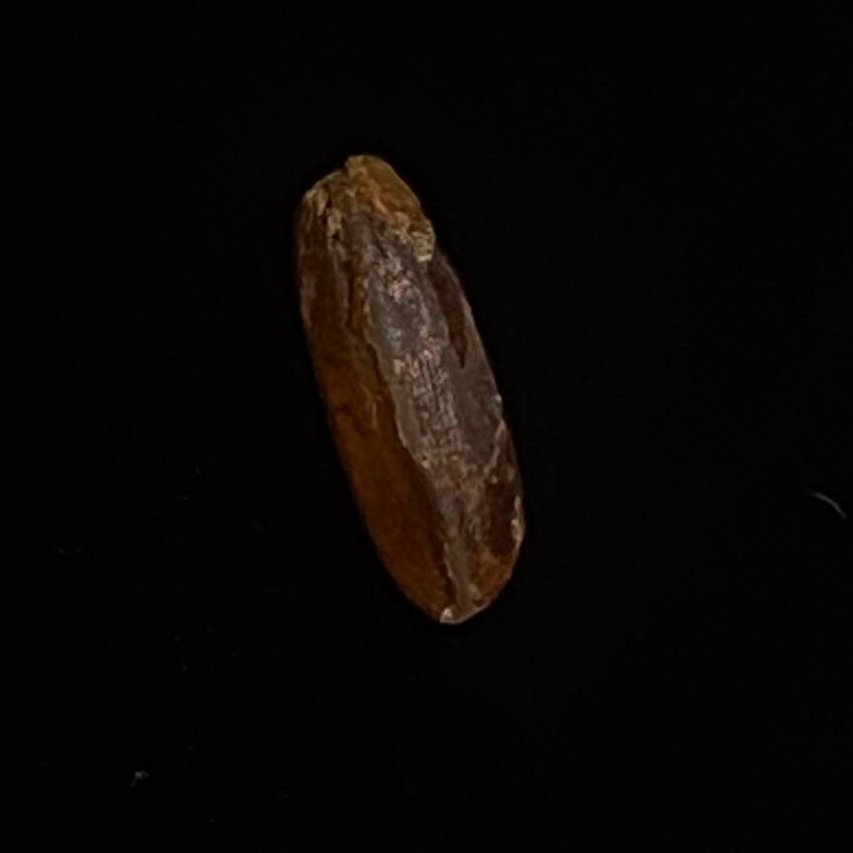
Rice variety: Ganjiya